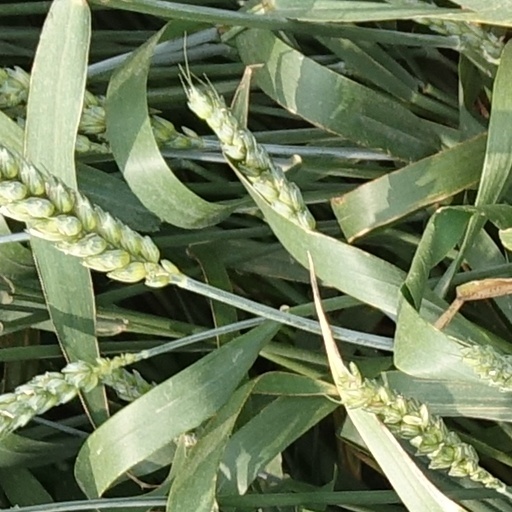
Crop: wheat